Kabul Express

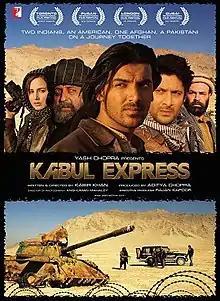
Theatrical release poster

Kabul Express is a 2006 Indian Hindi-language adventure thriller film written and directed by Kabir Khan in his feature directorial debut, produced by Aditya Chopra and starring John Abraham, Arshad Warsi, Salman Shahid, Hanif Humgaam, and Linda Arsenio. Set in post-Taliban Afghanistan, the narrative follows two Indian journalists who, while reporting from Kabul, are taken hostage by a former Taliban soldier, leading to a perilous journey across the war-torn country.